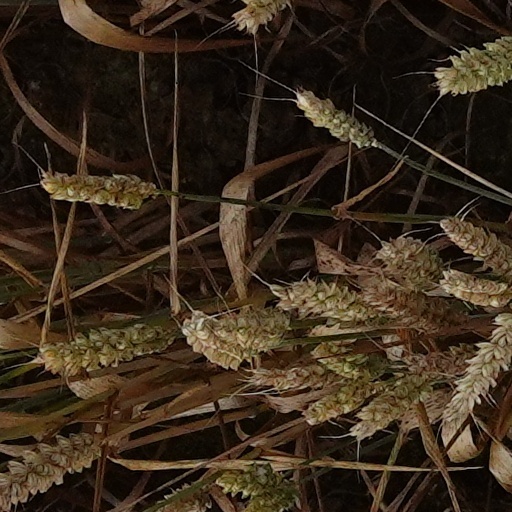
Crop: wheat